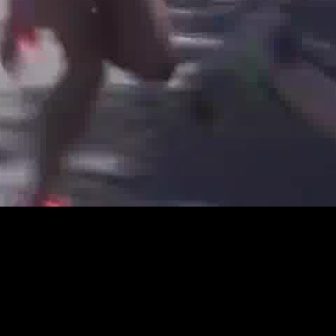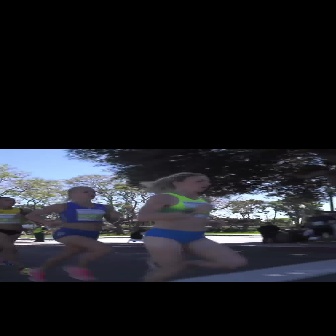
  Please identify the target specified by the bounding box [93,35,262,205] in the first image and locate it in the second image. Return the coordinates in [x_min,y_min,x_max,y_max] format.
Answer: [135,171,245,281]